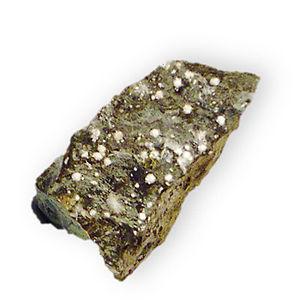
"L'hydromagnésite est une espèce minérale naturelle, un ""carbonate de magnésium hydroxylé et trihydraté"" bien définie par la formule chimique 4. • 4 H₂O.